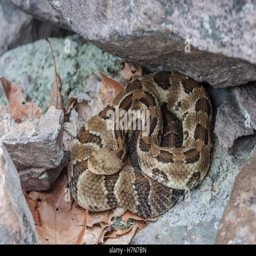
biological species this species is threatened or endangered in much of its range